Colpidium colpoda

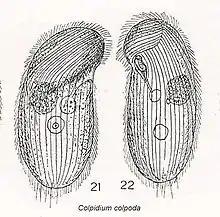
Colpidium colpoda illustration by Alfred Kahl

The first record of "Colpidium colpoda" was in 1829 by Mathaeo Losana, who placed it in the genus "Paramaecia". It was more thoroughly described by Christian Gottfried Ehrenberg in his two volume publication "Die Infusionsthierchen als vollkommene Organismen" (which roughly translates to “The Infusoria as Perfect Organisms”) in 1838. The species was described in detail by Ganner and Foissner in 1989.